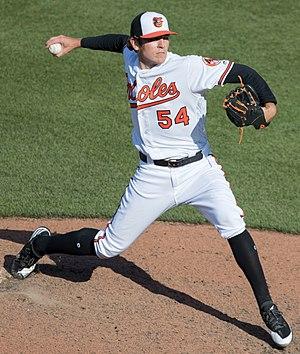
Jimmy Allin Yacabonis est un lanceur de relève droitier des Orioles de Baltimore de la Ligue majeure de baseball.